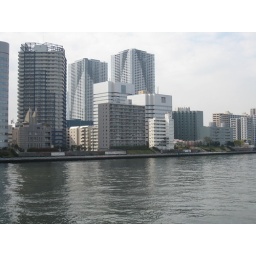
IMG_0593 Tsukiji fish market with river close by